John Mahiʻai Kāneakua

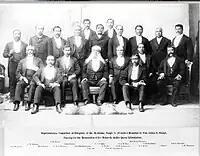
Committee members, selected to present a memorial to U.S. Special Commissioner, James Blount. Kāneakua is seated on the bottom right

On January 17, 1893, the Kingdom of Hawaii was overthrown in a coup d'état by a militia group known as the Citizen's Committee of Public Safety. As part of the response to the overthrow, the Hui Hawaiian Aloha ʻĀina (Hawaiian Patriotic League) formed a convention of delegates with petitions against annexation and created a committee of members, selected to present a memorial to U.S. Special Commissioner, James Blount during the investigation for what became Blount Report for then President, Grover Cleveland. Kāneakua's name appears last on the list of the 19 committee member signatures. Part of the document read: